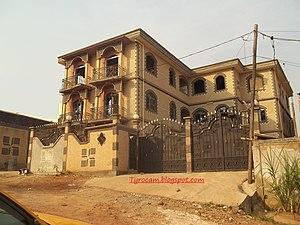
Mosaïque de grains tyrocam
La mosaïque est un art décoratif dans lequel on utilise des fragments de pierre, de pierres colorées, d'émail, de verre, ou encore de céramique, assemblés à l'aide de mastic ou d'enduit, pour former des motifs ou des figures. Quel que soit le matériau utilisé, ces fragments sont appelés des tesselles.